Intermodal passenger transport

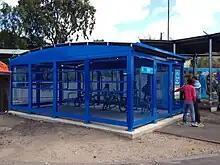
A "Parkiteer" bicycle parking station at Sunshine railway station, Melbourne in Australia

Many large cities link their railway network to their bus network. This enables commuters to get to places that are not serviced directly by rail as they are often considered to be too far for walking.